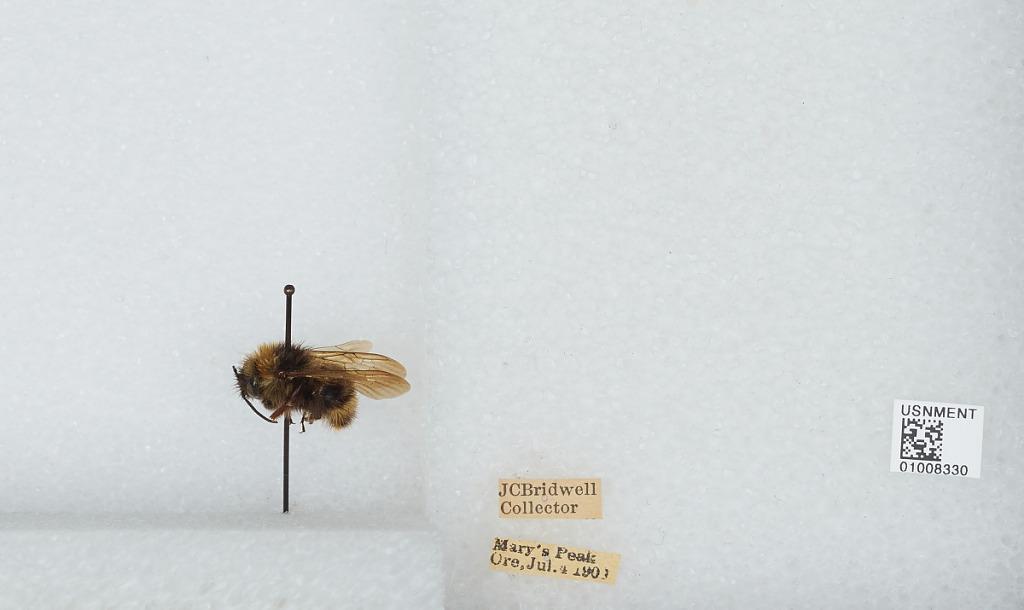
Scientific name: Bombus (Fervidobombus) fervidus fervidus (Fabricius)
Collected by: J. Bridwell
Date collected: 1903-7-4
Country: United States
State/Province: Oregon
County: Benton
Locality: Mary's Peak
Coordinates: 44.5044, -123.552